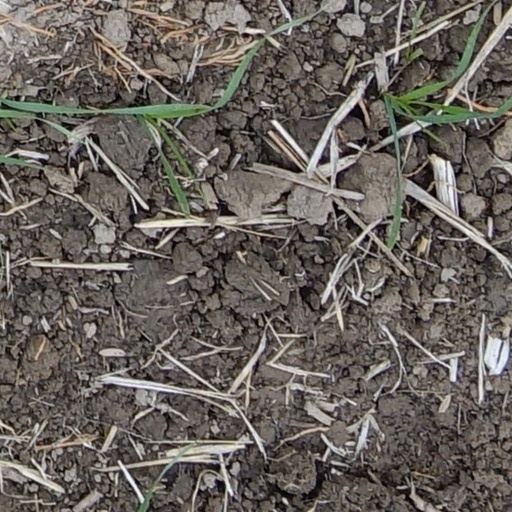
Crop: wheat